Château de Larnagol

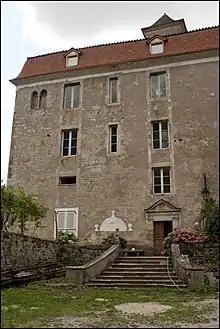
Facade of the castle of Larnagol

The Château de Larnagol or Castrum de Larnagol is a castle in the "commune" of Larnagol in the Lot "département" of France.